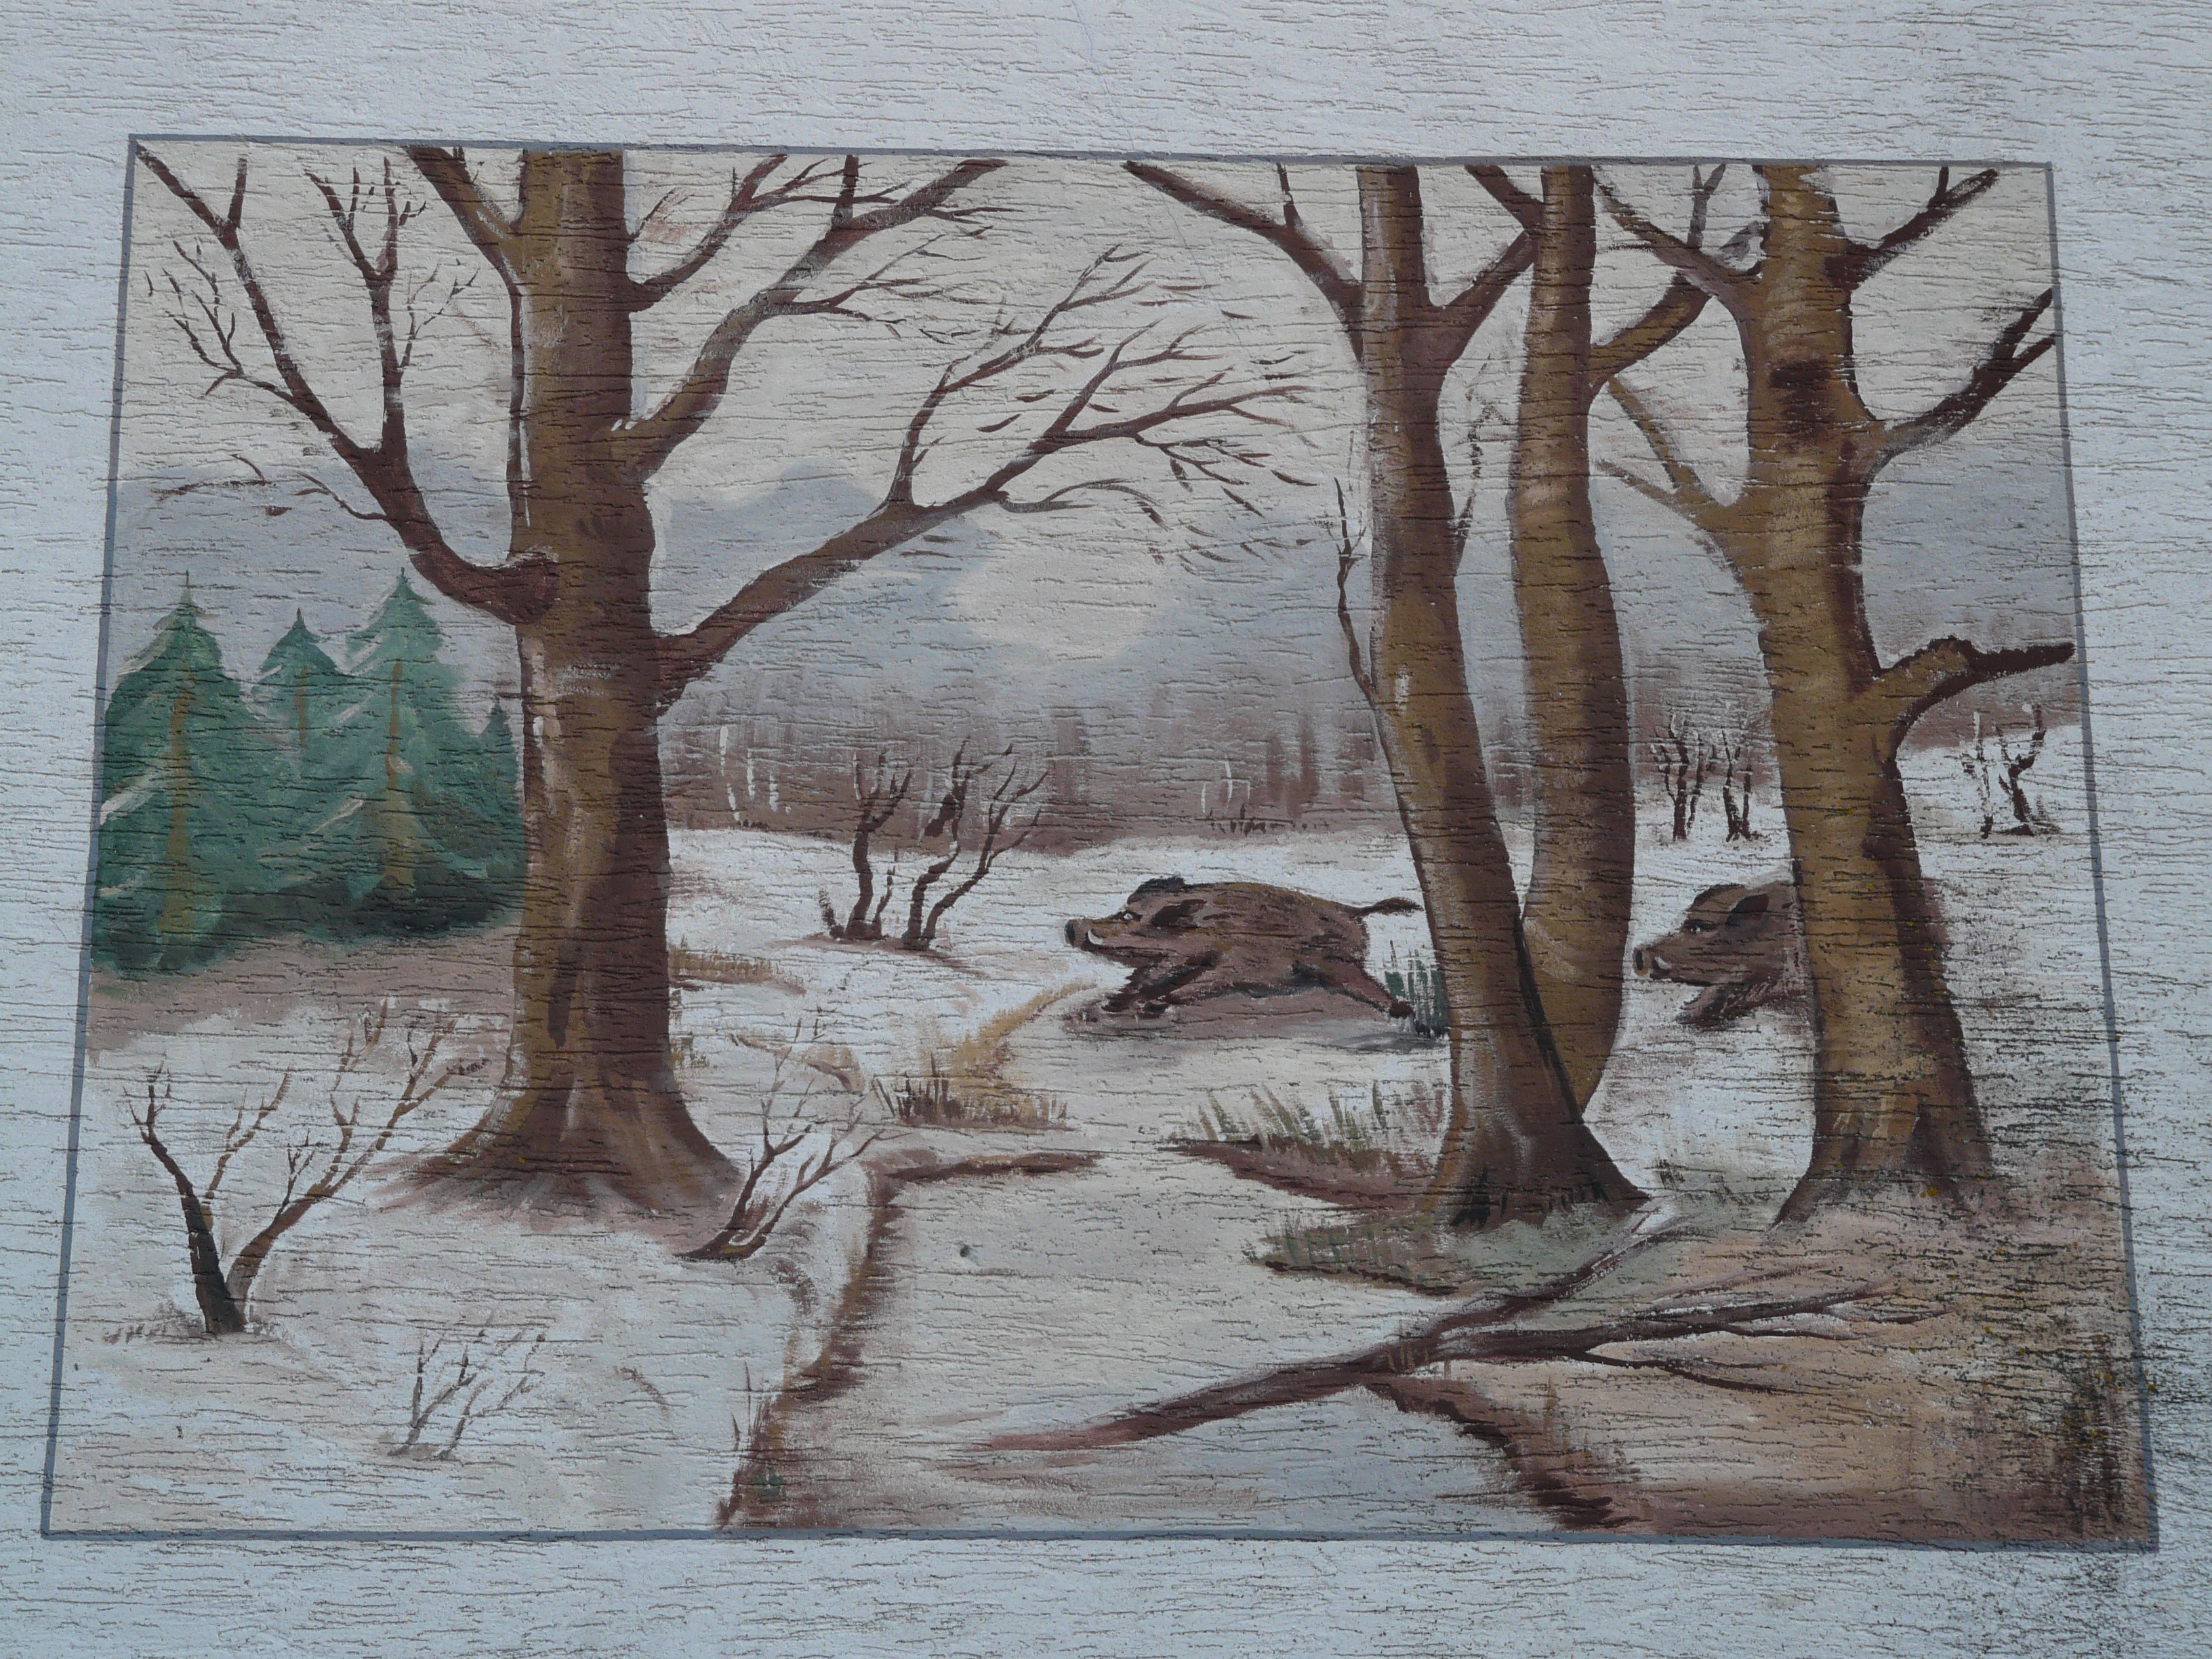
tree, nature, forest, branch, wood, trunk, artwork, painting, boar, art, sketch, drawing, image, hunting, modern art, watercolor paint, woody plant, wild boar hunting